Willem Blaeu

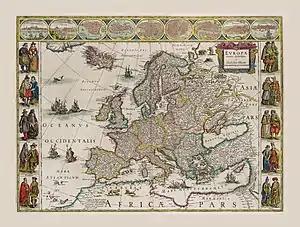
Blaeu's 1630 map of Europe

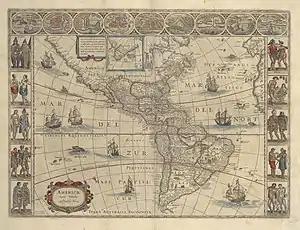
Blaeu's 1614 map of the Americas

Blaeu's maps were featured in the works of the Dutch painter Johannes Vermeer of Delft (1632–1675), who holds a position of great honor among map historians. Several of his paintings illustrate maps hanging on walls or globes standing on tables or cabinets. Vermeer painted these cartographical documents with such detail that it is often possible to identify the actual maps. Evidently, Vermeer was particularly attached to a Willem Blaeu – Balthasar Florisz van Berckenrode map of Holland and West Friesland, as he represented it as a wall decoration in three of his paintings. Though no longer extant, the map's existence is known from archival sources and the second edition published by Willem Blaeu in 1621, titled "Nova et Accurata Totius Hollandiae Westfriesiaeq. Topographia, Descriptore Balthazaro Florentio a Berke[n]rode Batavo". Vermeer must have had a copy at his disposal (or the earlier one published by Van Berckenrode). Around 1658 he showed it as a wall decoration in his painting "Officer and Laughing Girl", which depicts a soldier in a large hat sitting with his back to viewer, talking with a smiling girl who holds a glass in her hand. Bright sunlight bathes the girl and the large map on the wall. Vermeer's gift for realism is evidenced by the fact that the wall map, mounted on linen and wooden rods, is identifiable as Blaeu's 1621 map of Holland and West Friesland. He captures faithfully its characteristic design, decoration, and geographic content.